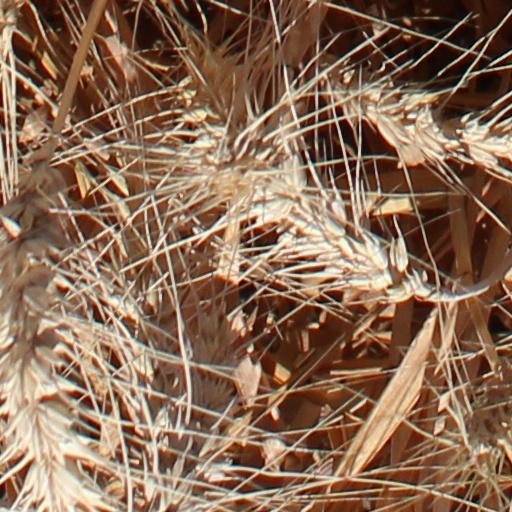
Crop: wheat